Dark Ages (historiography)

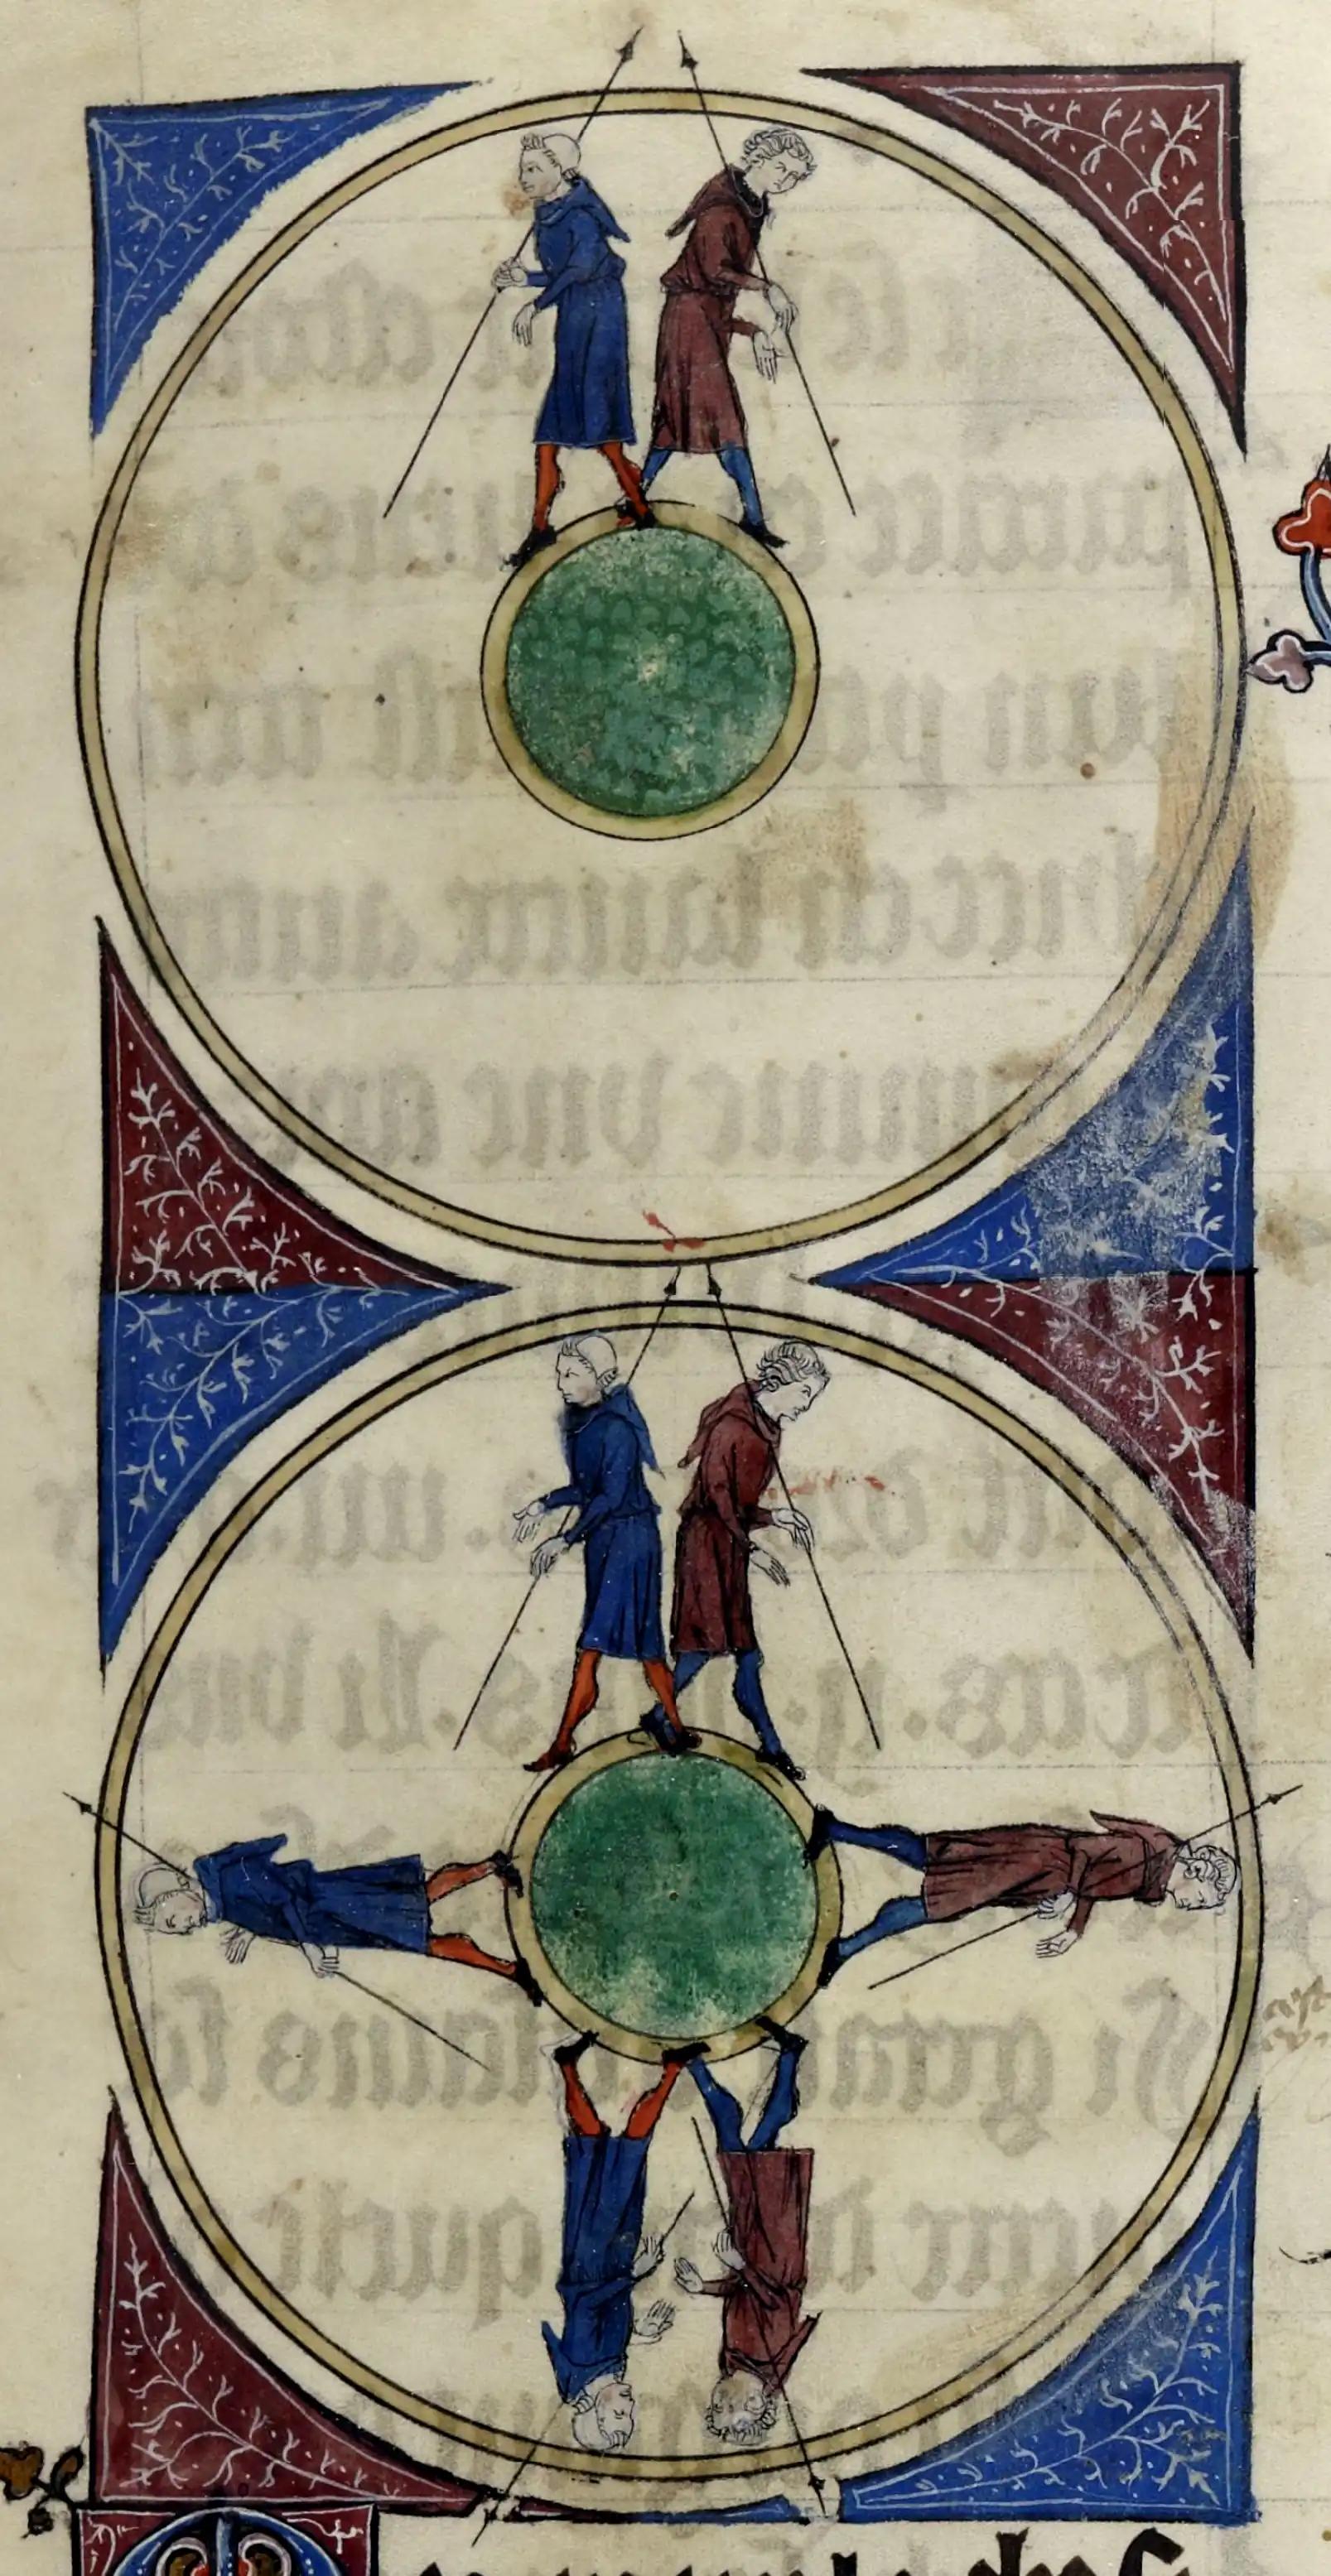
Medieval artistic illustration of the spherical Earth in a 14th-century copy of "L'Image du monde"

The term was widely used by 19th-century historians. In 1860, in "The Civilization of the Renaissance in Italy", Jacob Burckhardt delineated the contrast between the medieval 'dark ages' and the more enlightened Renaissance, which had revived the cultural and intellectual achievements of antiquity. The earliest entry for a capitalized "Dark Ages" in the "Oxford English Dictionary" (OED) is a reference in Henry Thomas Buckle's "History of Civilization in England" in 1857, who wrote: "During these, which are rightly called the Dark Ages, the clergy were supreme." The OED in 1894 defined an uncapitalised "dark ages" as "a term sometimes applied to the period of the Middle Ages to mark the intellectual darkness characteristic of the time". Since the Late Middle Ages significantly overlap with the Renaissance, the term 'Dark Ages' became restricted to distinct times and places in medieval Europe. Thus the 5th and 6th centuries in Britain, at the height of the Saxon invasions, have been called "the darkest of the Dark Ages".